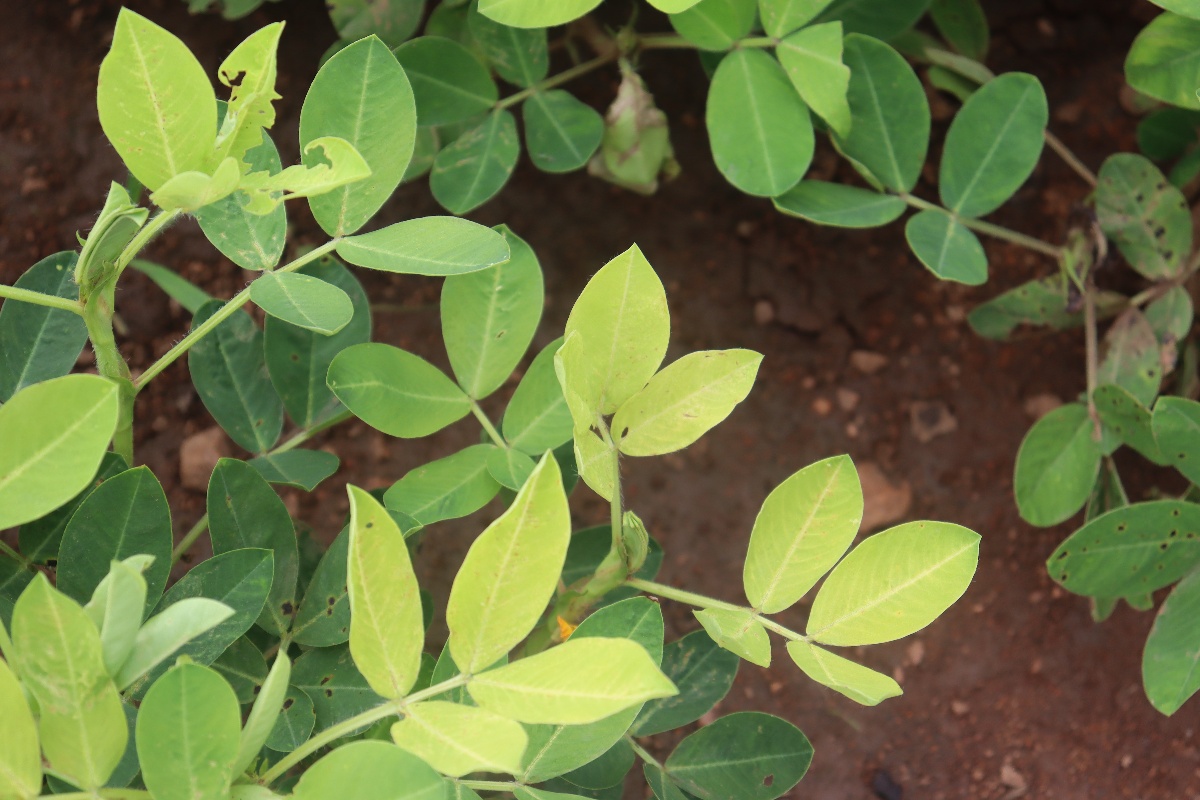
Label: nutrition deficiency